Tanzania Railways Corporation

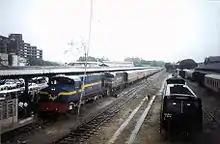
Two diesel locomotives pull a passenger train into Dar es Salaam's main railway station.

The Tanzania Railways Corporation (TRC) is a state-owned enterprise that runs one of Tanzania's two main railway networks. the Headquarters are located in Mchafukoge, Ilala District, Dar es Salaam Region.